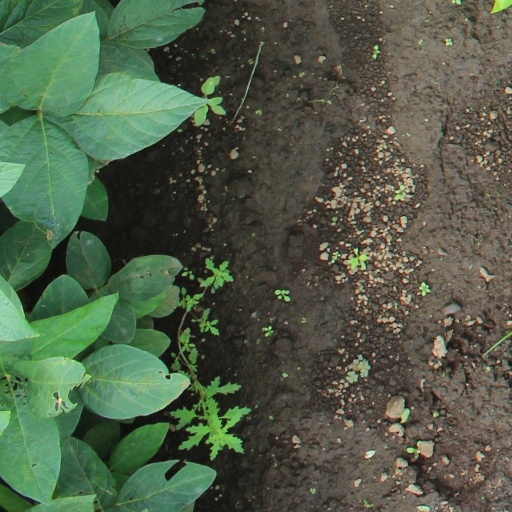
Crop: soybean